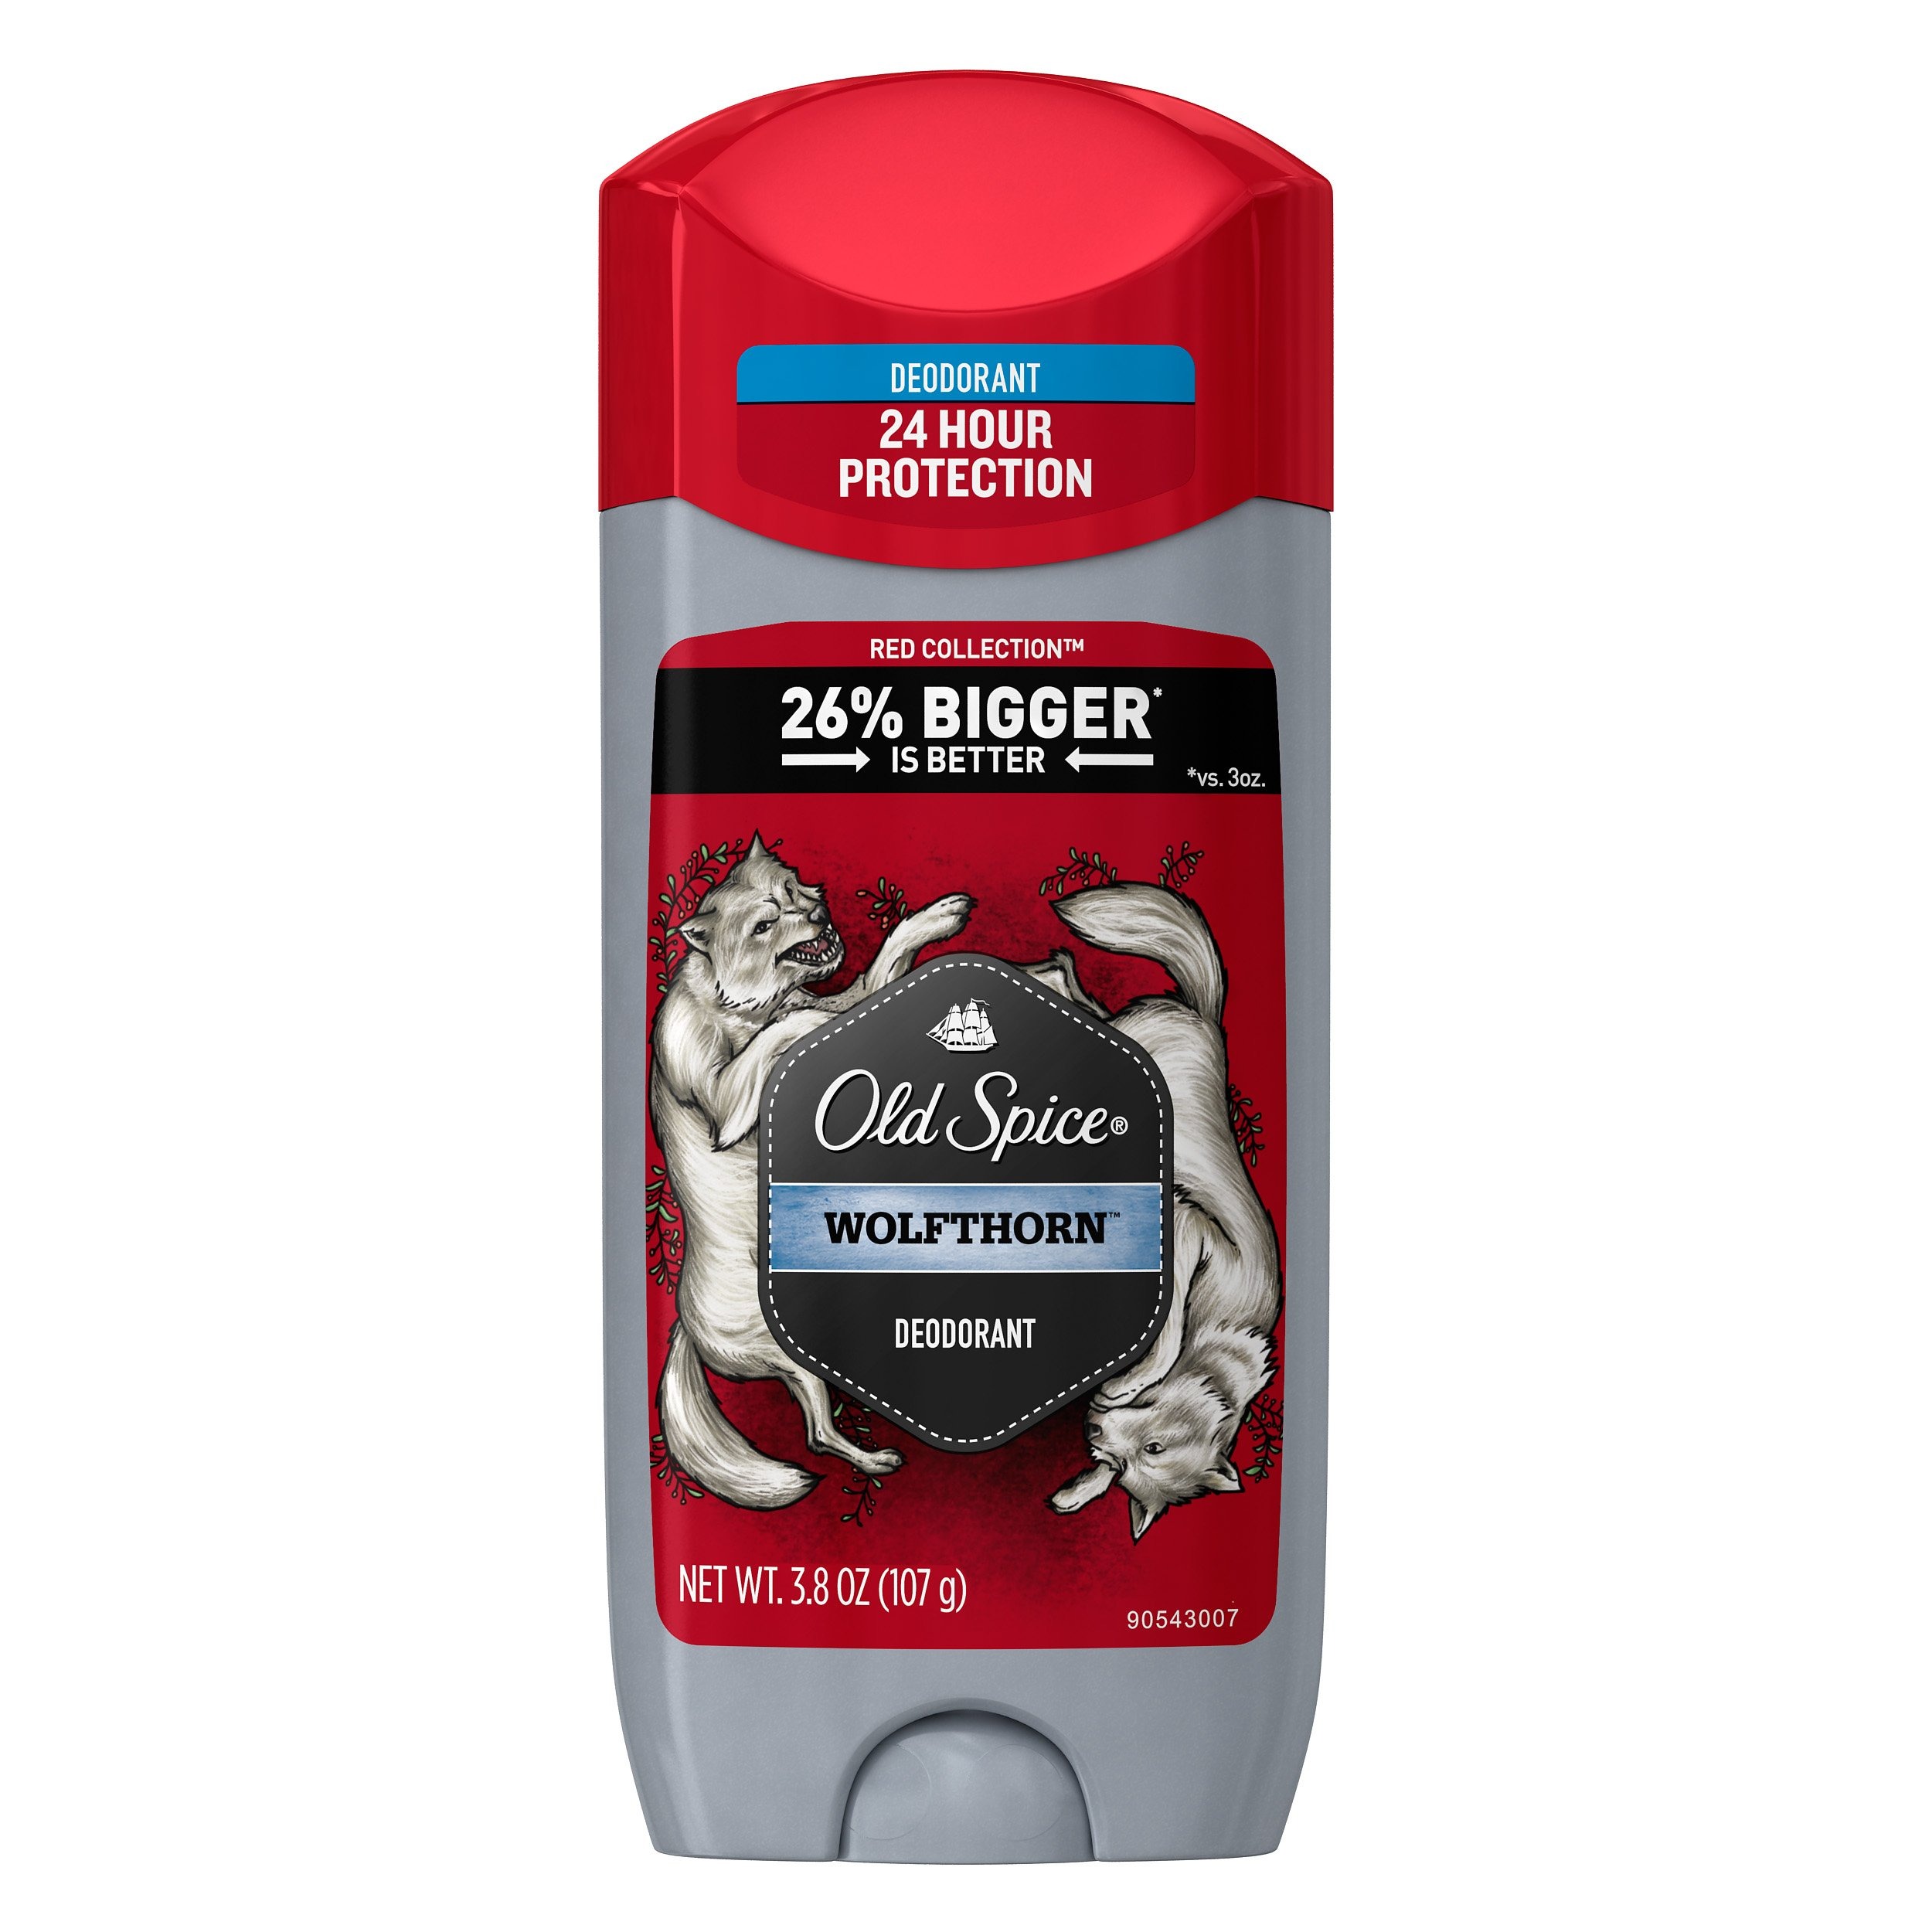
Item Name: Old Spice Wild Collection Men's Deodorant, Wolfthorn Scent - 3.8 Oz
Bullet Point 1: In the world of good-smellingness, wolf thorn is the president lord
Bullet Point 2: Wolf thorn is a fragrance for the man who can run alone or with a pack
Bullet Point 3: For nocturnal creatures
Bullet Point 4: Answer the smell of the wild
Bullet Point 5: Old spice wild collection wolf thorn deodorant
Value: 3.8
Unit: Ounce

Price: 7.97